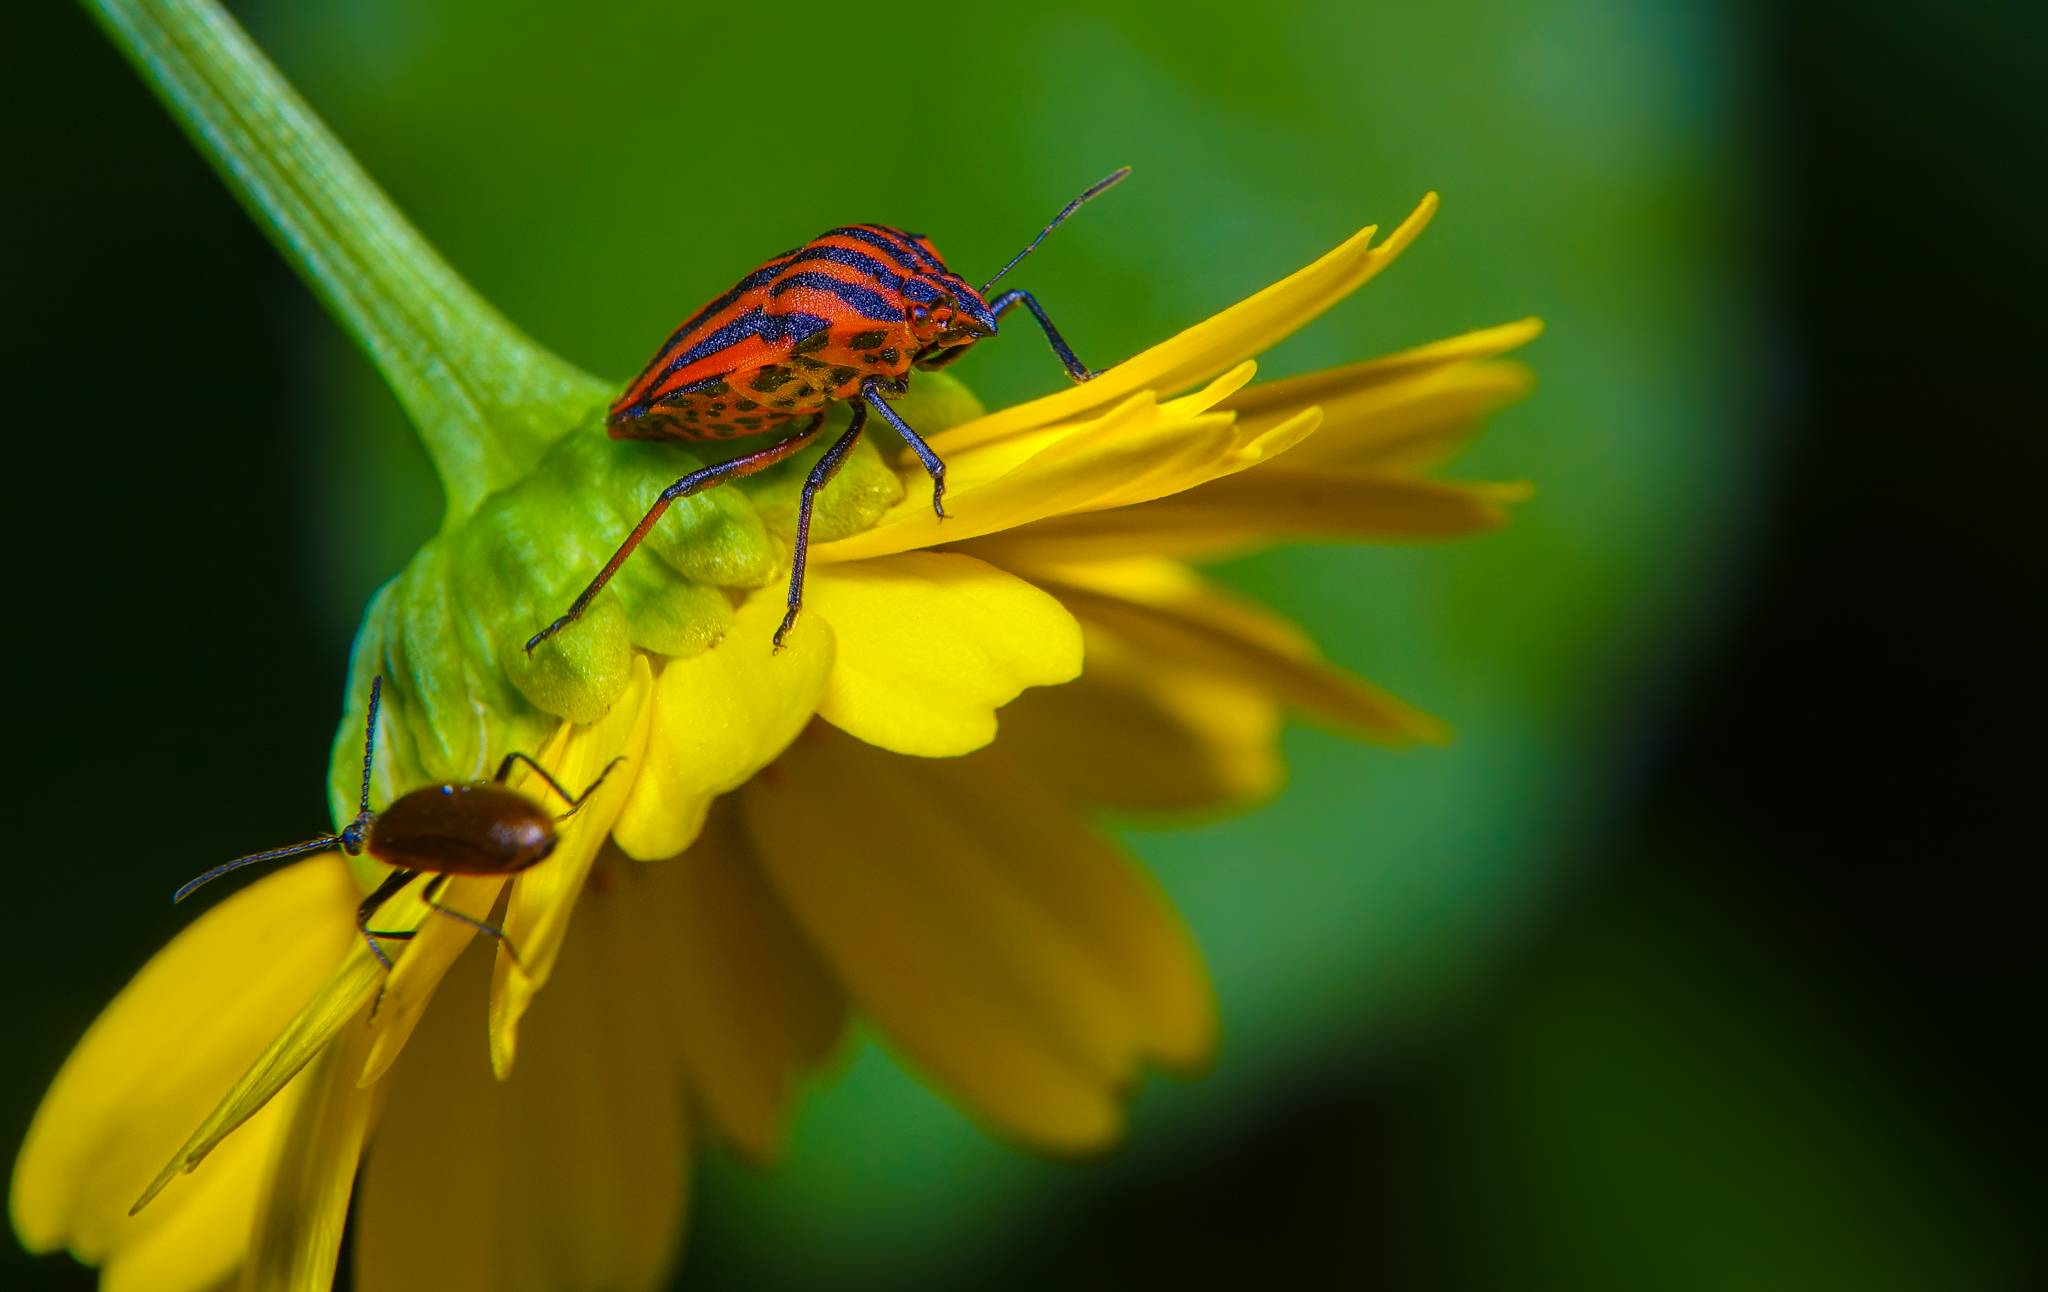
nature, plant, photography, leaf, flower, petal, fly, pollen, green, insect, macro, bug, botany, butterfly, yellow, flora, fauna, invertebrate, wildflower, close up, animals, naturaleza, chinche, nectar, ggl1, gaby1, xovesphoto, sonydscrx10iii, sonyrx10iii, rx10iii, rx10m3, animales, marumi, marumidhg200, macro photography, plant stem